Carlyle Jones

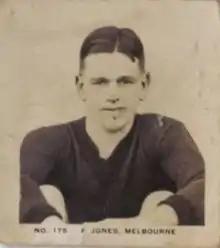

Carlyle Thornton Jones (3 April 1904 – 2 June 1951, referred to as Tom Jones in some sources) was an Australian rules footballer who played with Melbourne and St Kilda in the Victorian Football League (VFL).